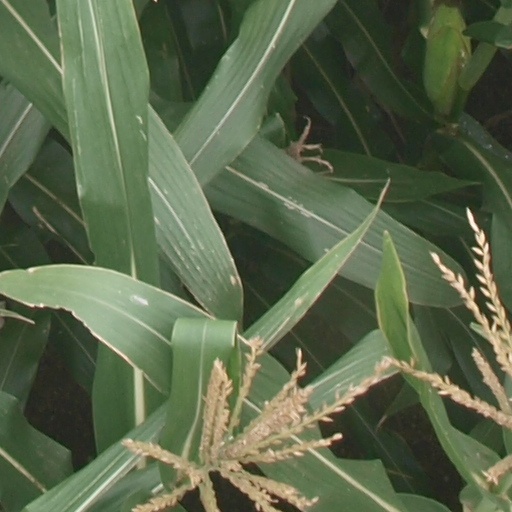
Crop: maize; corn